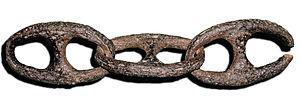
La bataille de la Vuelta de Obligado ou bataille d'Obligado, qui opposa l'Argentine à une escadre mixte britannique et française, eut lieu le 20 novembre 1845, dans les eaux du fleuve Parana, sur sa rive droite dans le nord de la province de Buenos Aires, à un virage connu sous le nom Vuelta de Obligado où le chenal, en se rétrécissant, provoque des tourbillons.